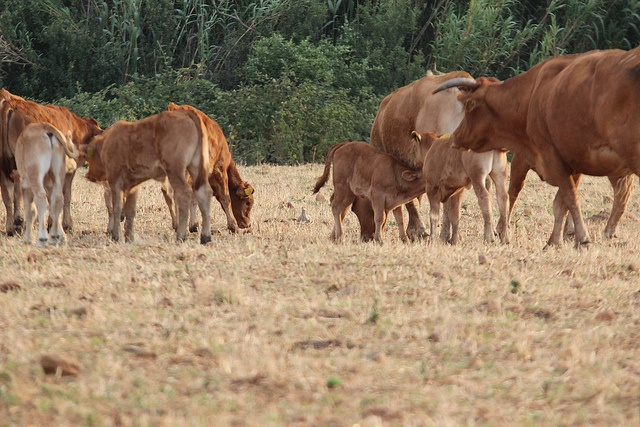
A herd of cattle grazing on a dry grass field next to a forest.
A herd of cows, grazing in a field.
A baby cow nursing and many other cows are in a brown field.
A few brown cows eating brown grass in a field.
A small herd of cows eat some dried grass